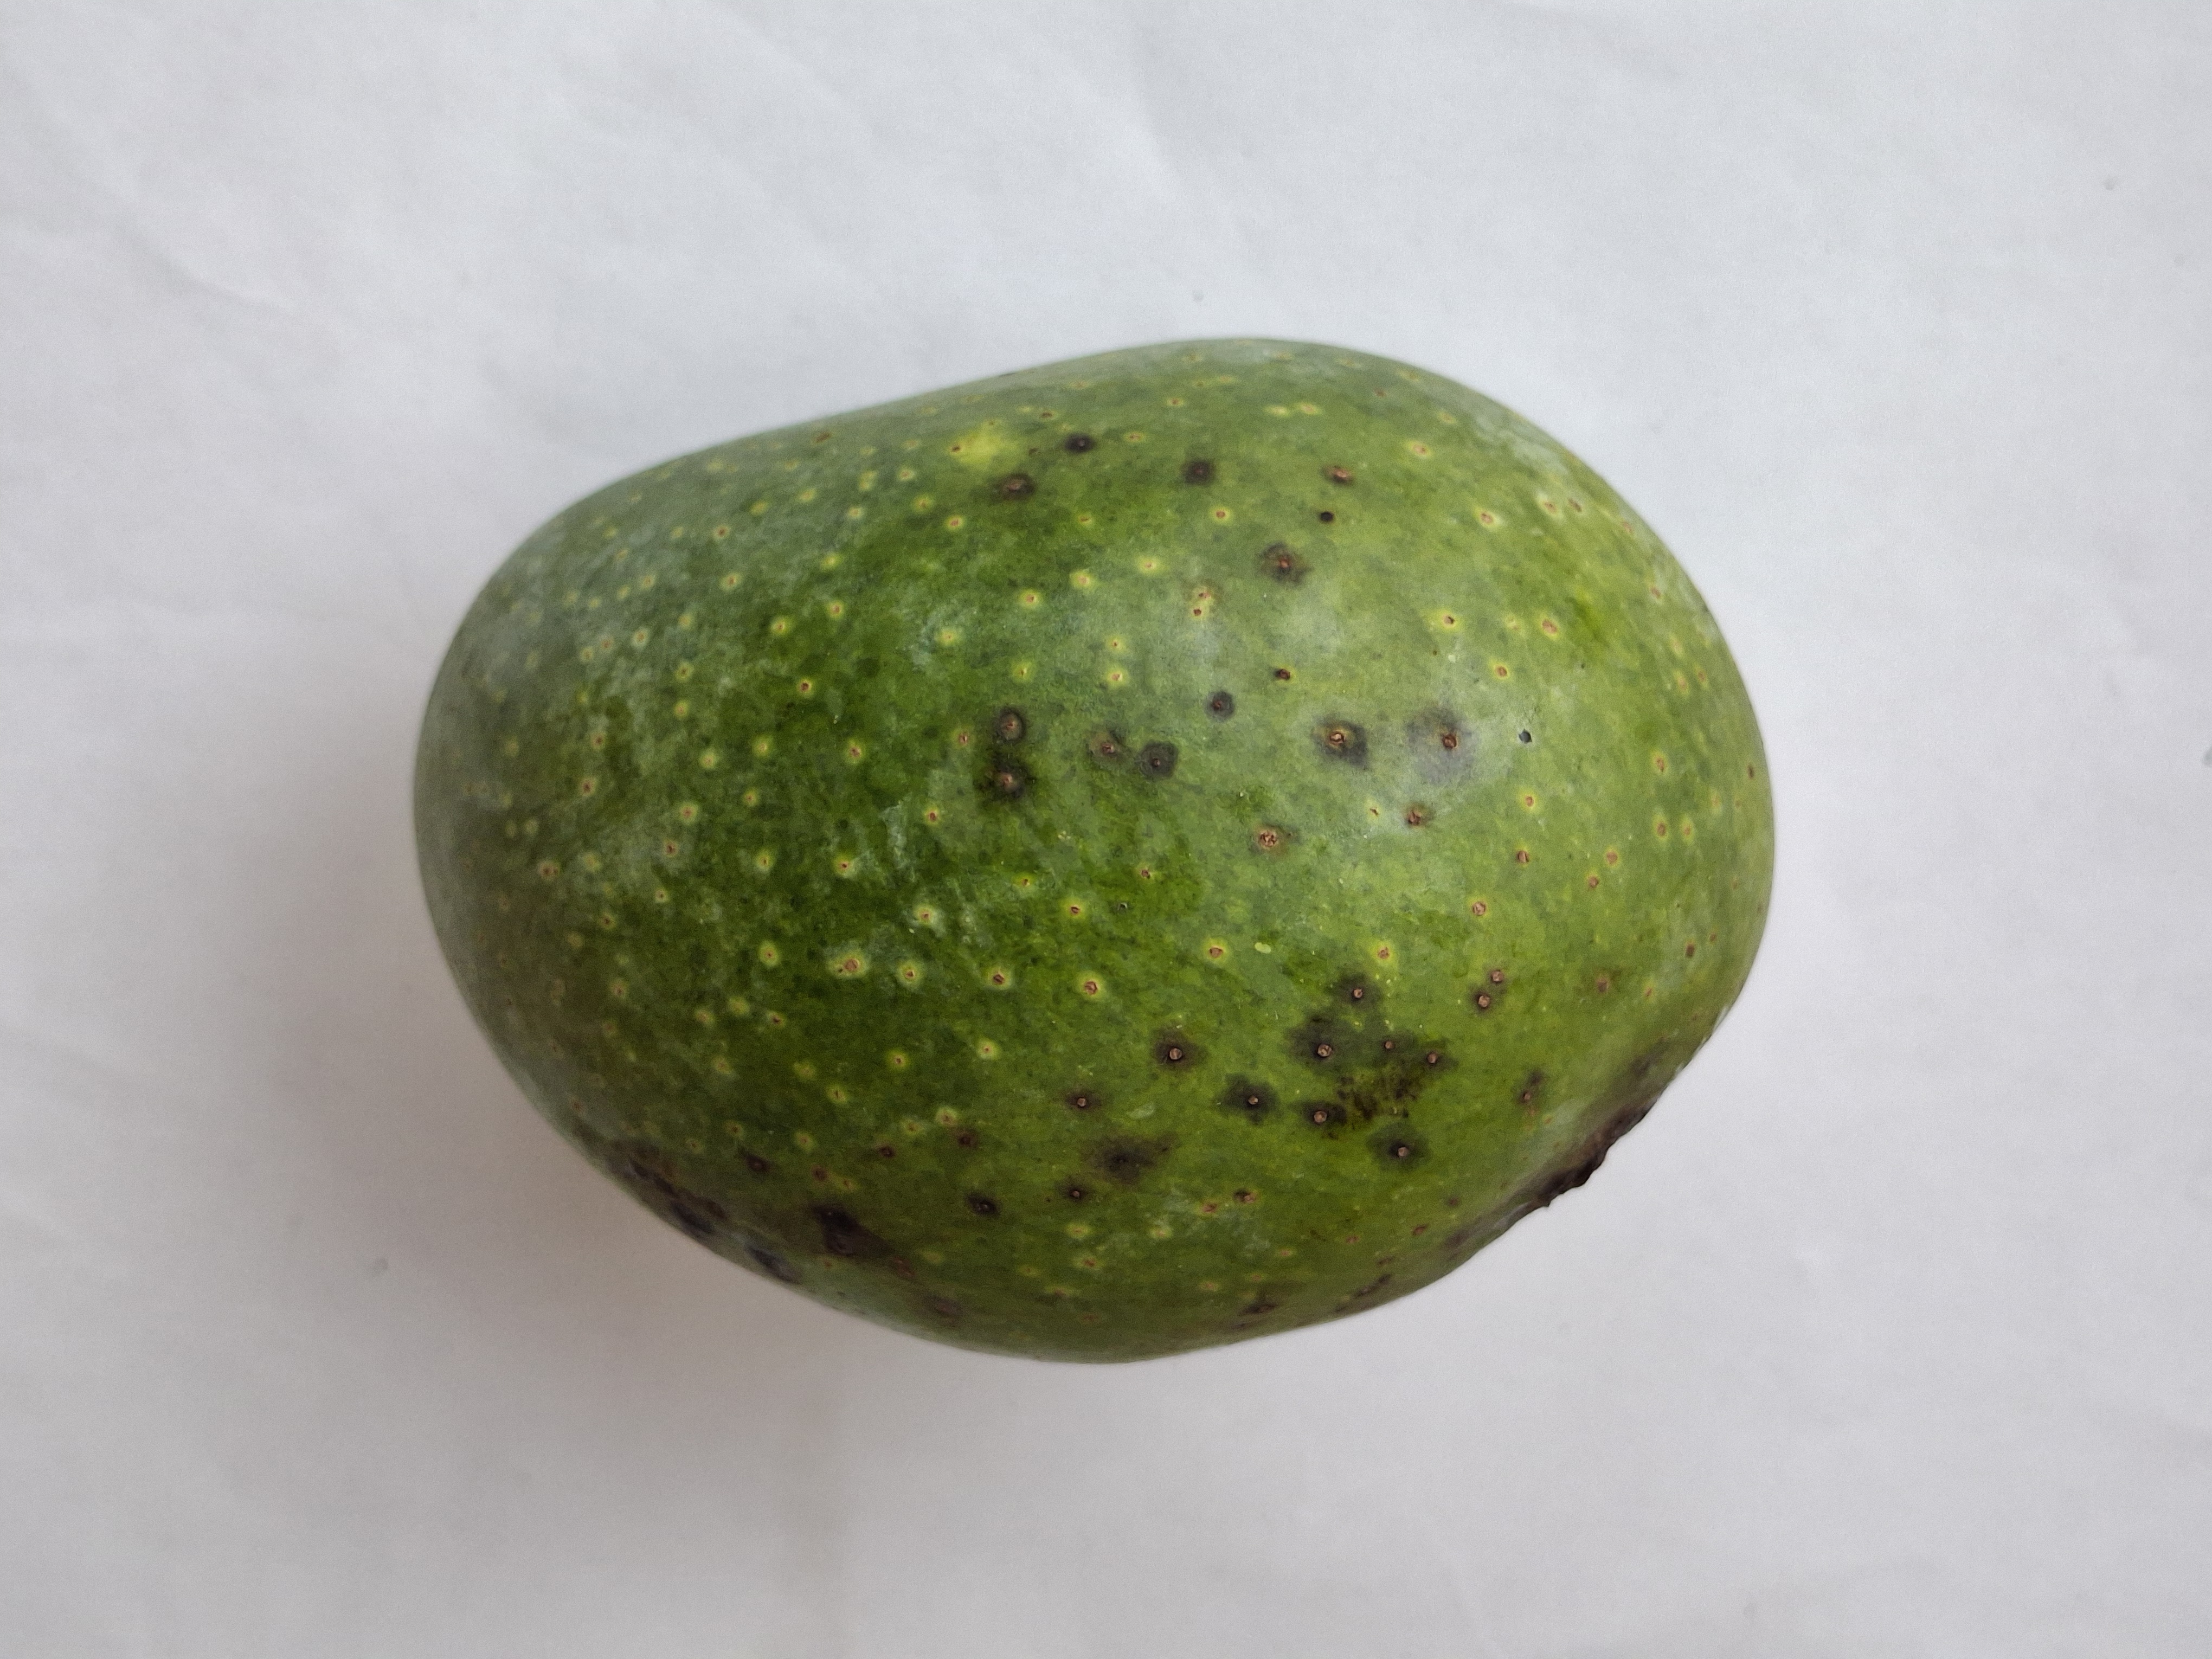
Mango variety: GopalBhog